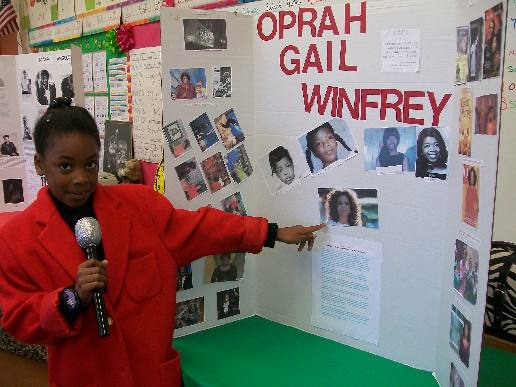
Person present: Yes